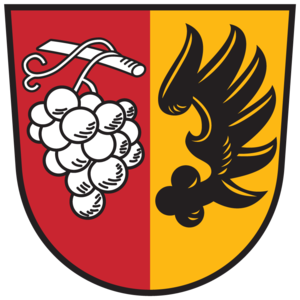
Sittersdorf est une commune autrichienne du district de Völkermarkt en Carinthie.